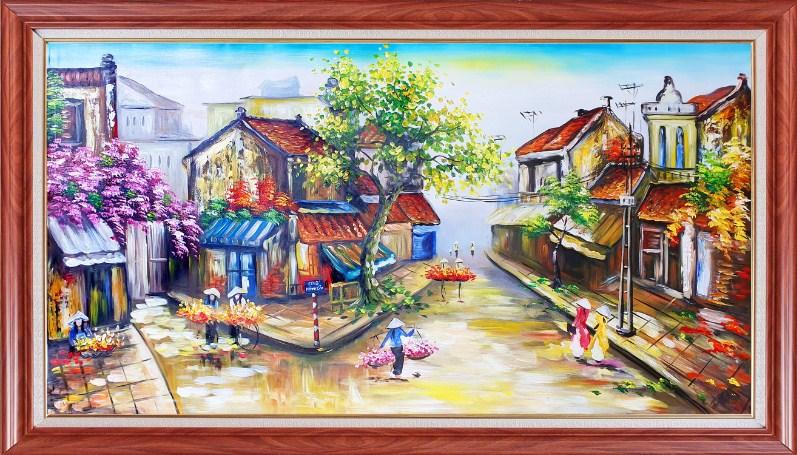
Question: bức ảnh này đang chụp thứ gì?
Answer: bức ảnh này đang chụp một bức tranh